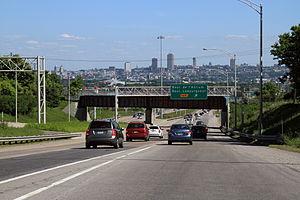
Autoroute Laurentienne (A73) en direction Sud à la hauteur de la sortie du boulevard des Atriums.
L'autoroute 73 est une autoroute interurbaine québécoise desservant le centre sud du Québec, plus précisément les régions de Chaudière-Appalaches et de la Capitale-Nationale. Elle est également connue sous le nom d'autoroute Robert-Cliche au sud du fleuve Saint-Laurent, sous le nom d'autoroute Henri-IV du fleuve à l'autoroute Félix-Leclerc et finalement sous l'appellation de l'autoroute Laurentienne au nord de l'autoroute Félix-Leclerc. Elle est la seule autoroute qui traverse la ville de Québec dans un axe nord-sud. Entre Saint-Georges et Lévis, elle est accompagnée tout au long de son trajet par la route 173, de desserte locale qui peut aussi lui servir d'alternative lors de fermeture importante ; alors qu'entre Québec et Stoneham, c'est le Boulevard Henri-Bourassa (Québec) et Boulevard Talbot qui peuvent aussi servir de route alternative lors de fermeture importante.